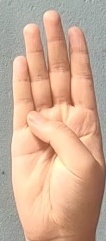
ASL sign: B